Donna Ruff

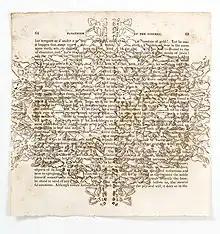
"Fanatic 3", 2008, by Donna Ruff, burned book page

Ruff juxtaposes the contrast of positive and negative space with the removal of text to emphasize redacted and otherwise obscured histories. Her work addresses world events by responding to dominant narratives found in news headlines. She began using burning treatments on paper after the World Trade Center twin towers collapsed during the September 11 attacks. Her technique of cutting negative space into newspaper pages using geometric patterns adapted from Judaic and Islamic motifs, coincided with the Arab Spring uprising. A body of work focused on the migrant crisis, composed of laser-cut blankets with printed imagery of asylum seekers, grew out of a response to news coverage of refugees fleeing the Syrian civil war. Ruff's esteem for the printed word, affected by realities of censorship, is evident throughout her artwork, which she describes as "an artifact capturing a particular period in time."